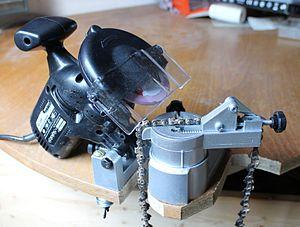
Une tronçonneuse, aussi appelée scie mécanique ou encore scie à chaîne, est une scie motorisée et portable de taille et de puissance variables.